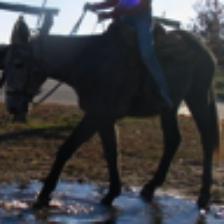
Label: NonHuman